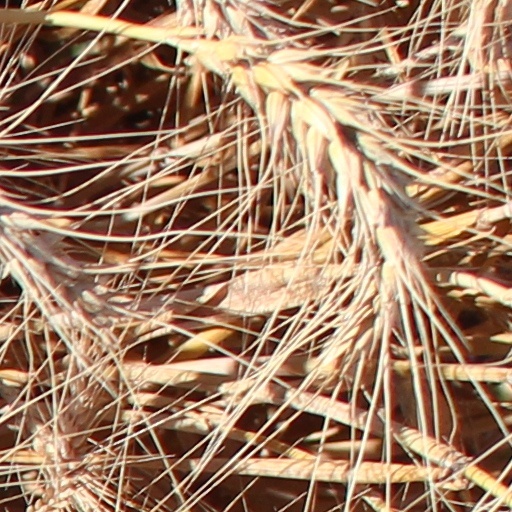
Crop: wheat